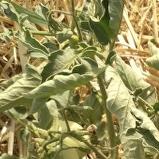
Crop: Tomato
Condition: virosis-d